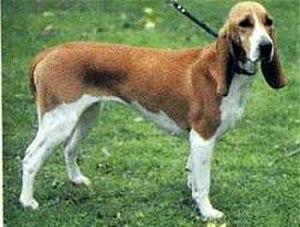
Braunvieh